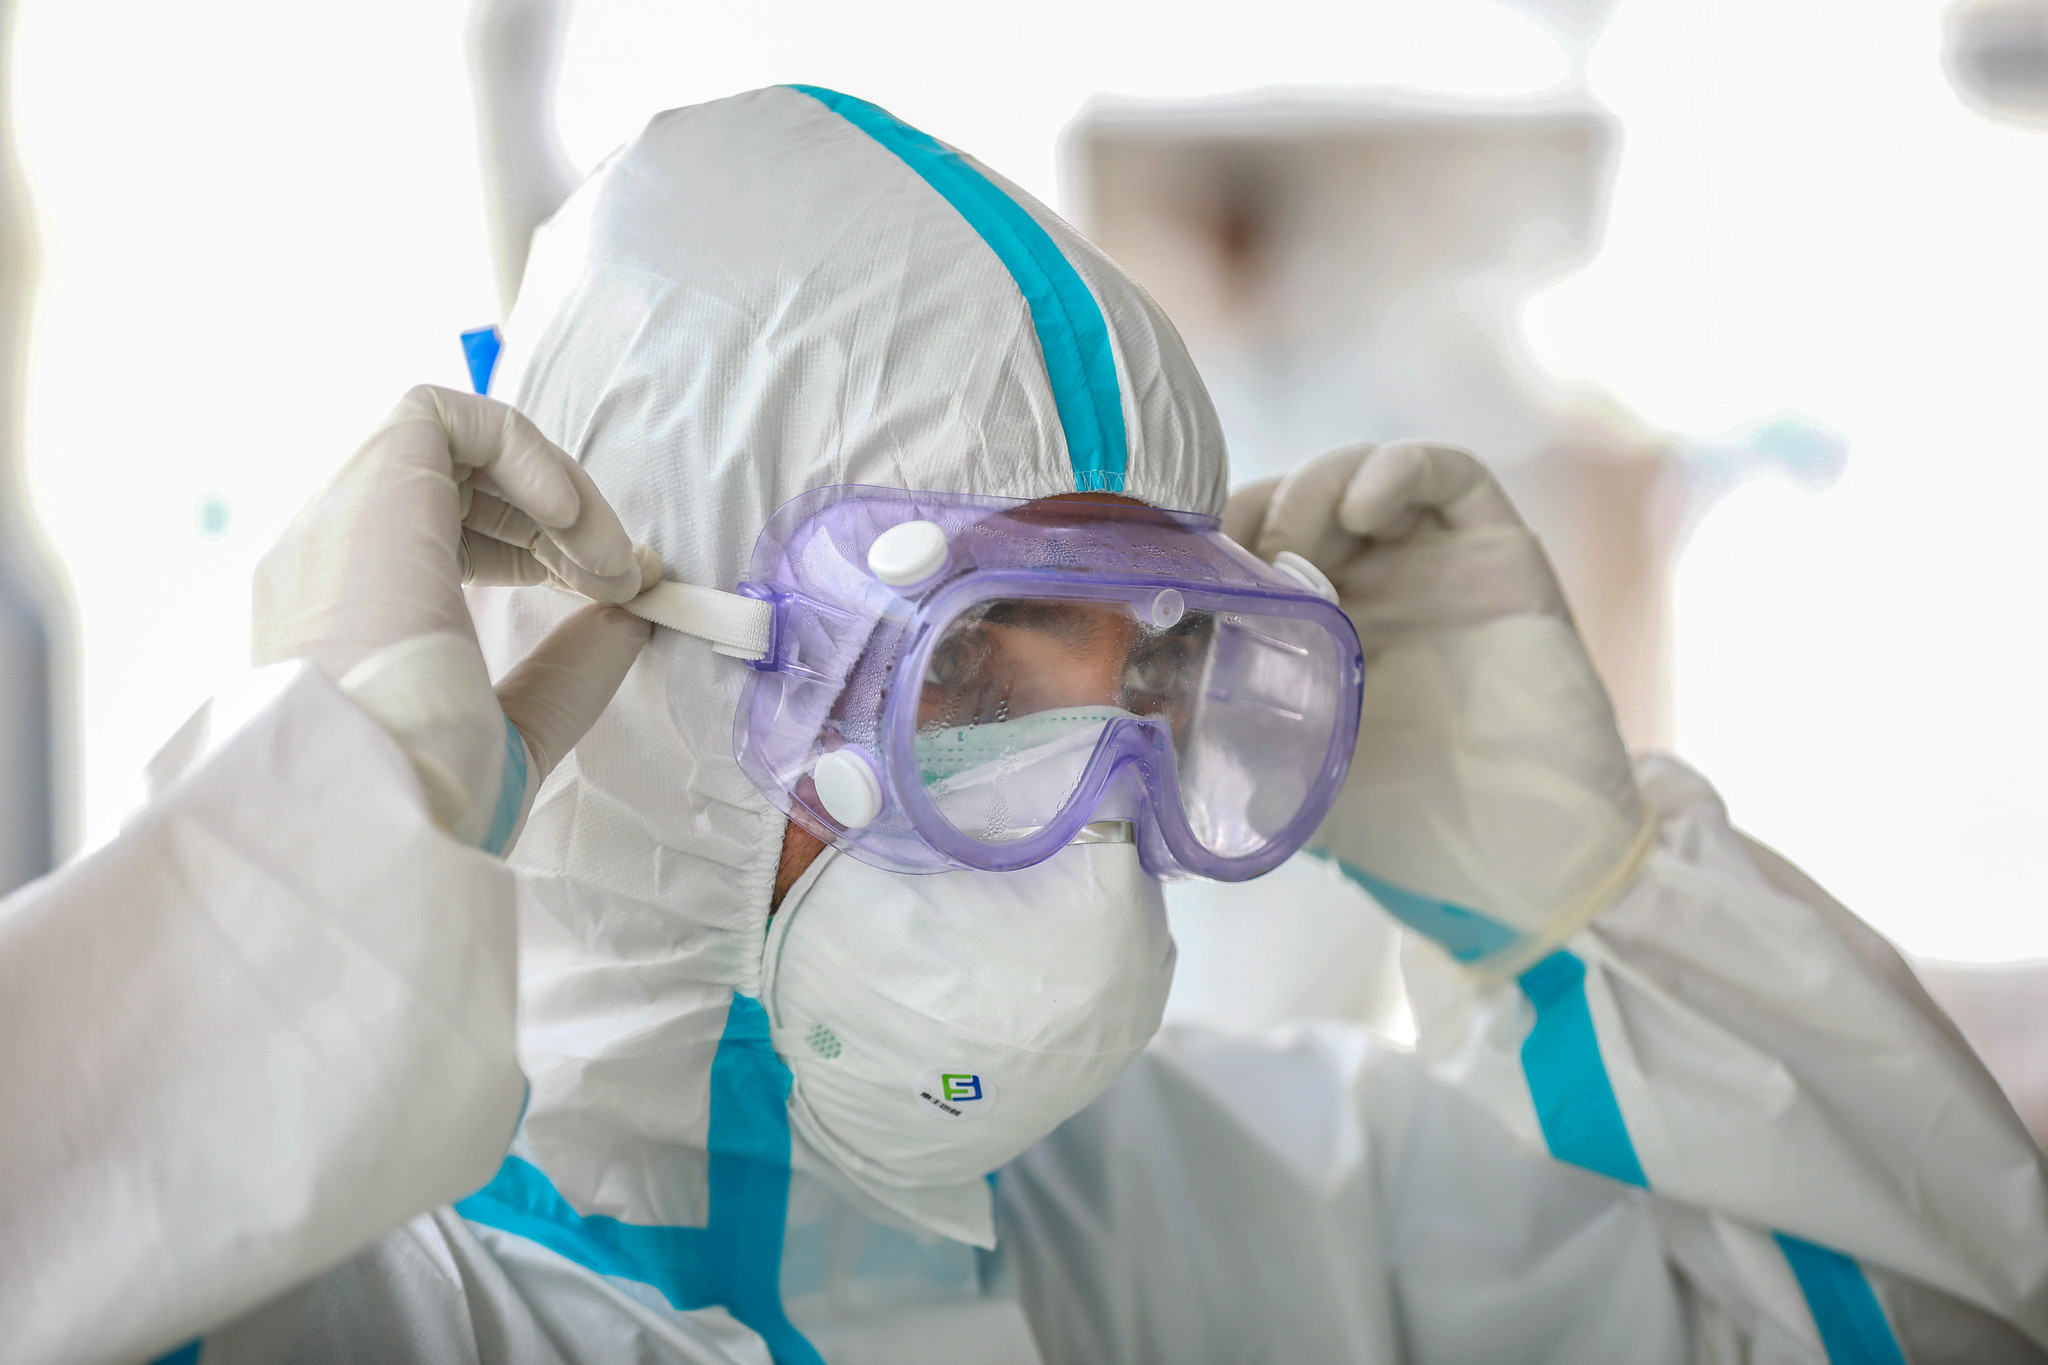
Objects detected:
Mask
Goggles
Gloves
Gloves